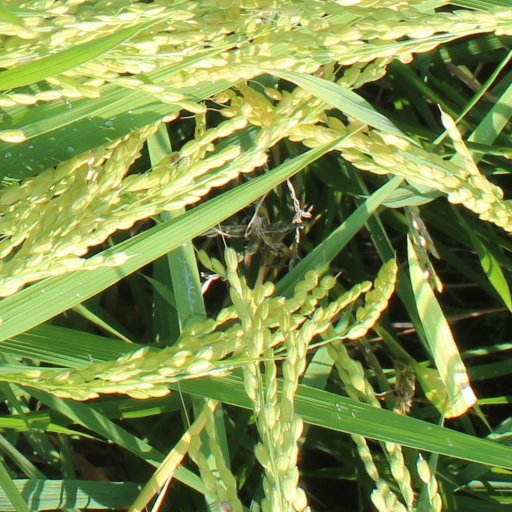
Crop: rice